Wings for My Flight

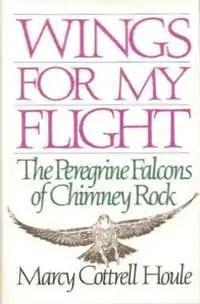
Cover of the 1991 edition

Wings for My Flight: The Peregrine Falcons of Chimney Rock is a 1991 book by American wildlife biologist Marcy Cottrell Houle. "Wings for My Flight" documents Houle's observations of a pair of the then-endangered peregrine falcons at Chimney Rock, a prominent rock formation in Colorado, while employed by the Colorado Division of Wildlife in the summer of 1975. To protect the falcons, Houle had to halt a million-dollar project to turn ancient Anasazi ruins in the area into a tourist attraction and faced opposition and harassment by the Chimney Rock community as a result.